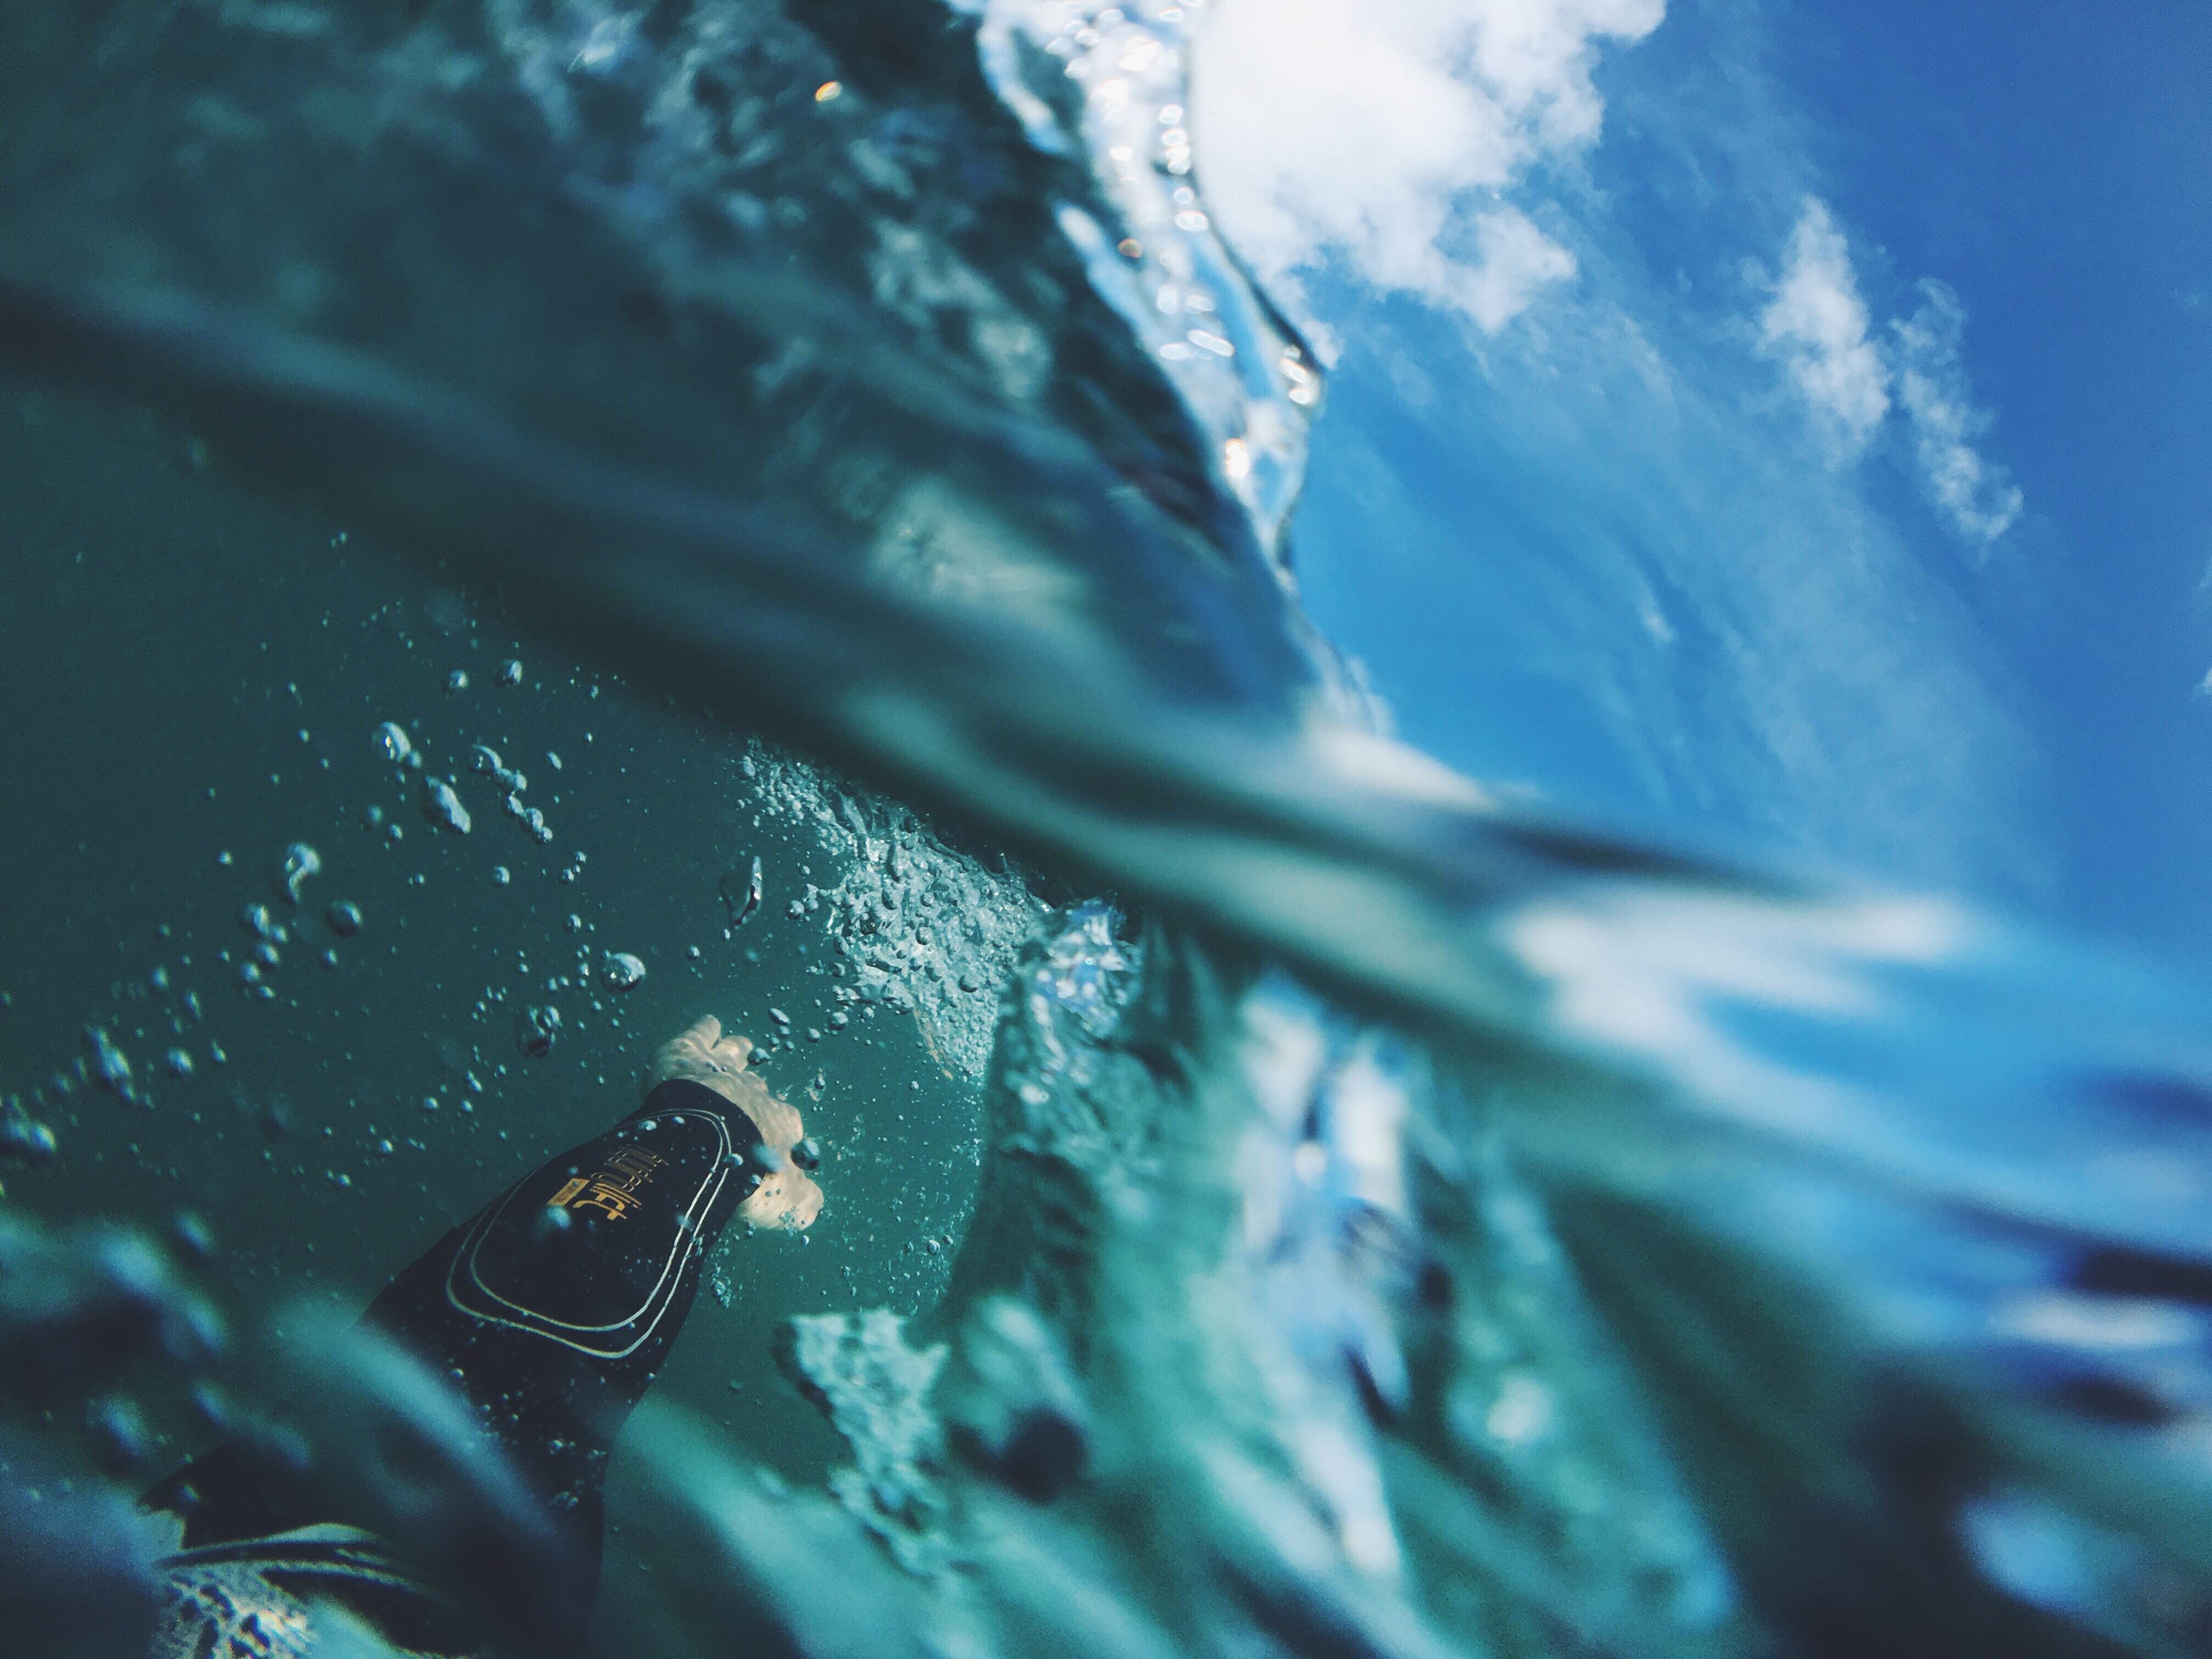
sea, water, ocean, person, sunlight, wave, atmosphere, diving, clear, underwater, reflection, fresh, blue, exercise, leisure, surface, sports, bubbles, active, screenshot, macro photography, atmosphere of earth, computer wallpaper, wind wave